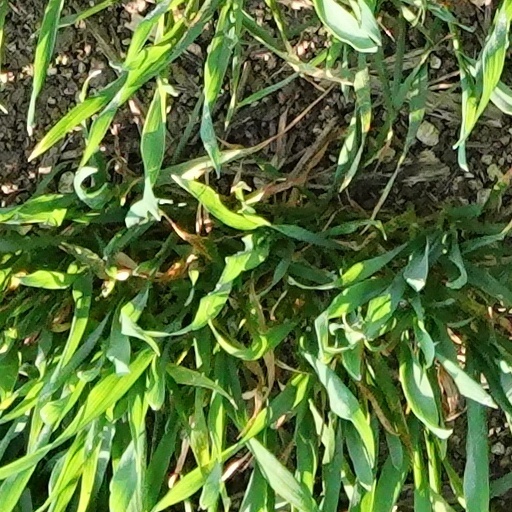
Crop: wheat